Frederick Hudson (photographer)

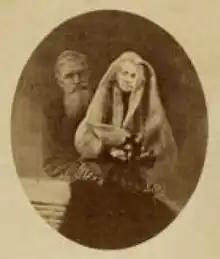
Spirit photograph of Alfred Russel Wallace and his mother, taken by Hudson

Frederick Augustus Hudson (23 January 1818 – 1900) was a British spirit photographer from Westminster who was active in the 1870s.